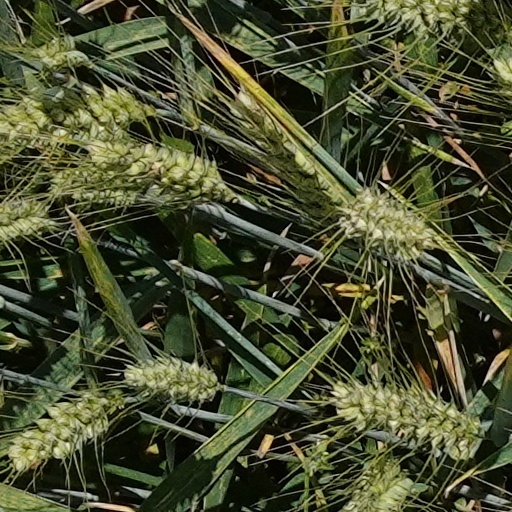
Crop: wheat